Superman

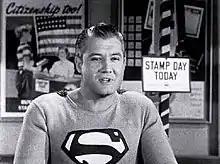
Actor George Reeves portrays Superman in "Stamp Day for Superman". After appearing in film, he became the first to star as Superman in television.

DC Comics trademarked the Superman chest logo in August 1938. Jack Liebowitz established Superman, Inc. in October 1939 to develop the franchise beyond the comic books. Superman, Inc. merged with DC Comics in October 1946. After DC Comics merged with Warner Communications in 1967, licensing for Superman was handled by the Licensing Corporation of America.